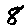
Label: 8